Saint Nedelya Cathedral, Sofia

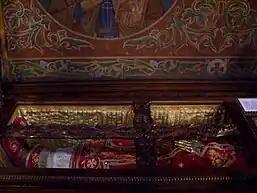
The relics of Serbian king Stefan Milutin (r. 1282–1321) in the St Nedelya Church

Around 1460, the remains of Serbian king Stefan Uroš II Milutin were carried to Bulgaria and were stored in various churches and monasteries until being transferred to St Nedelya after it became a bishop's residence in the 18th century. With some interruptions, the remains have been preserved in the church ever since and the church acquired another name, Holy King („Свети Крал“, "„Sveti Kral“"), in the late 19th and early 20th century.